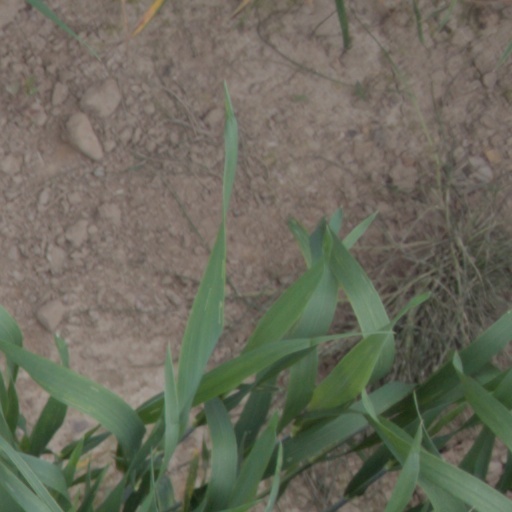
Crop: wheat